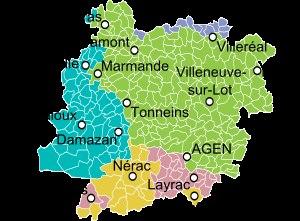
Le Lot-et-Garonne est un département français. Il se trouve en région Nouvelle-Aquitaine, ainsi que partiellement en Gascogne, pour la rive gauche de la Garonne. Son nom vient de deux cours d'eau : le Lot et la Garonne. L'Insee et la Poste lui attribuent le code 47. Sa préfecture est Agen.